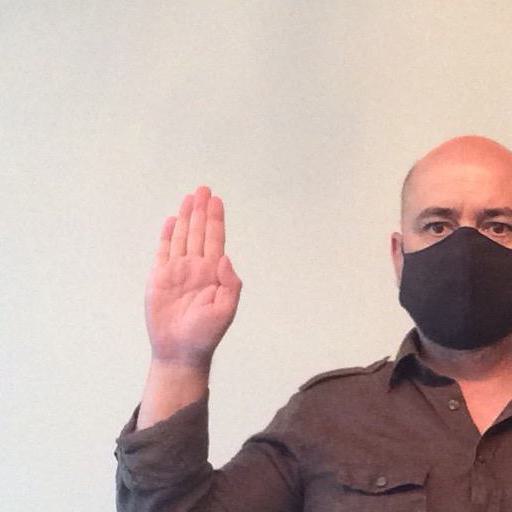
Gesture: stop